Democratic Youth League of Japan

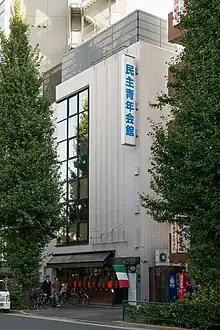
Headquarters of the Democratic Youth League of Japan

The , abbreviated DYLJ or , is a political youth organization in Japan. It is the youth wing of the Japanese Communist Party, as well as an organizational body of Zengakuren. Minsei describes itself as a "voluntary youth organization in response to a keen demand of the youth, aiming towards a better life, peace, independence, democracy and social progress". Its main activities are the peace movement, opposition to tuition hikes, petitions, volunteer work and educational activities and the like.